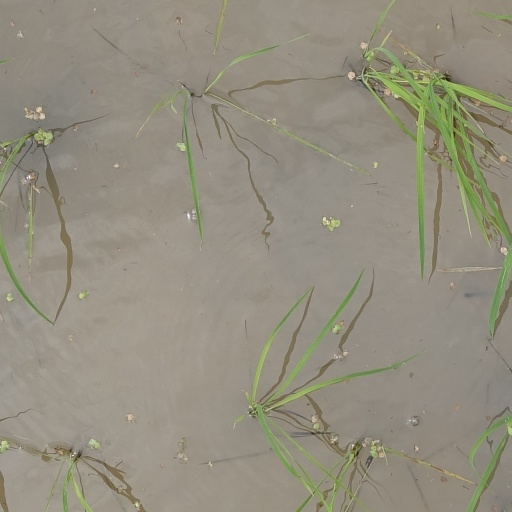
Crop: rice